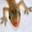
Label: lizard